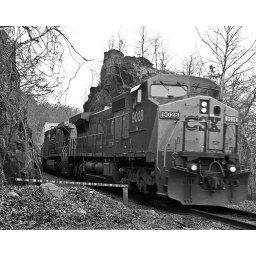
CSX 9028 leads a stack train through a rock cut near Fort Montgomery, New York.